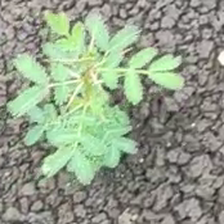
Weed species: Dwarf_cassia_(Chamaecrista pumila)